Fire sprinkler system

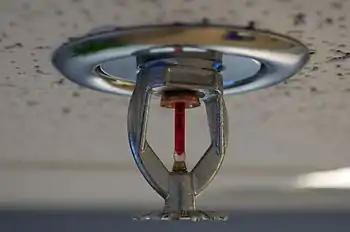
A glass bulb type sprinkler head will spray water into the room if sufficient heat reaches the bulb and causes it to shatter. Sprinkler heads operate individually. Note the red liquid in the glass bulb.

A fire sprinkler system is an active fire protection method, consisting of a water supply system providing adequate pressure and flowrate to a water distribution piping system, to which fire sprinklers are connected. Although initially used only in factories and large commercial buildings, systems for homes and small buildings are now in use.